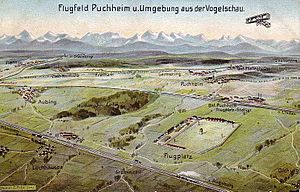
Puchheim
Münchens første flyveplads lå ved Puchheim fra 1910-1914
Puchheim er en kommune i Landkreis Fürstenfeldbruck der ligger i den vestlige del af Regierungsbezirk Oberbayern i den tyske delstat Bayern. Den deler sig i gammel, landligt præget bykerne og en mere moderne bydel omkring banegården, fra begyndelsen af det 20. århundrede.